Architecture of Scotland

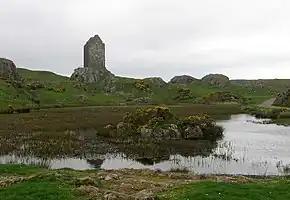
Smailholm Tower near Kelso in the Scottish Borders

After the Wars of Independence, new castles began to be built, often on a grander scale as "livery and maintenance" castles, to house retained troops, like Tantallon, Lothian and Doune near Stirling, rebuilt for Robert Stewart, Duke of Albany in the fourteenth century. The largest number of late medieval fortifications in Scotland built by nobles, about 800, were of the tower house design. Smaller versions of tower houses in southern Scotland were known as peel towers, or pele houses. The defences of tower houses were primarily aimed to provide protection against smaller raiding parties and were not intended to put up significant opposition to an organised military assault, leading historian Stuart Reid to characterise them as "defensible rather than defensive". They were typically a tall, square, stone-built, crenelated building; often also surrounded by a barmkin or bawn, a walled courtyard designed to hold valuable animals securely, but not necessarily intended for serious defence. They were built extensively on both sides of the border with England and James IV's forfeiture of the Lordship of the Isles in 1494 led to an immediate burst of castle building across the region. Gunpowder weaponry fundamentally altered the nature of castle architecture, with existing castles being adapted to allow the use of gunpowder weapons by the incorporation of "keyhole" gun ports, platforms to mount guns and walls being adapted to resist bombardment. Ravenscraig, Kirkcaldy, begun about 1460, is probably the first castle in the British Isles to be built as an Artillery fort, incorporating "D-shape" bastions that would better resist cannon fire and on which artillery could be mounted.